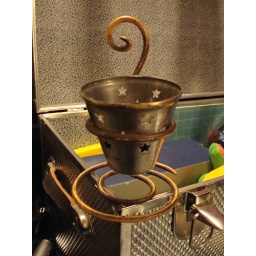
Derick and I got this from the table at Kona Kreek in El Paso... candle holder.